Panthea acronyctoides

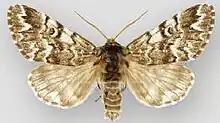
Male "Panthea acronyctoides acronyctoides"

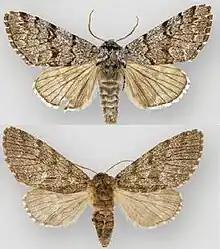
Male (top) and female "Panthea acronyctoides nigra"

The wingspan is 30–35 mm. The moth flies from May to August depending on the location.